Wen Shizhen (born 1877)

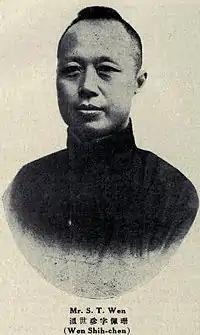

Wen Shizhen (1877–1951), also known as S. T. Wen, was a politician and diplomat in the Republic of China. He was Mayor of Tianjin during the Provisional Government of the Republic of China and the Wang Jingwei regime (Republic of China-Nanjing). His courtesy name was Peishan. He was born in Tianjin.